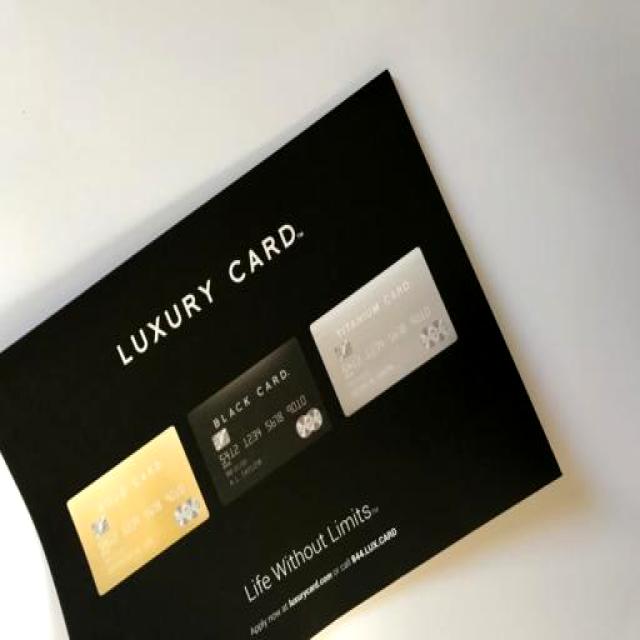
Label: Paper